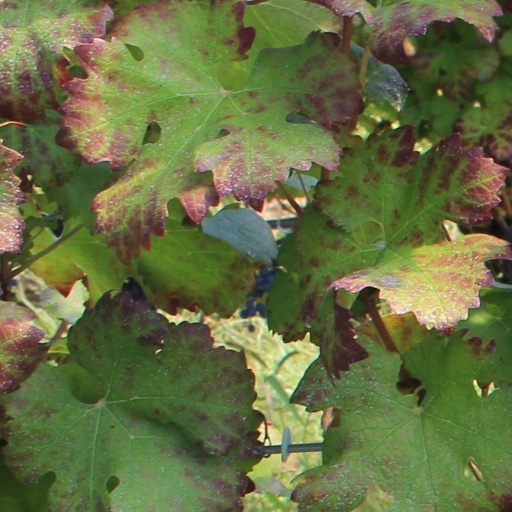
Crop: grape